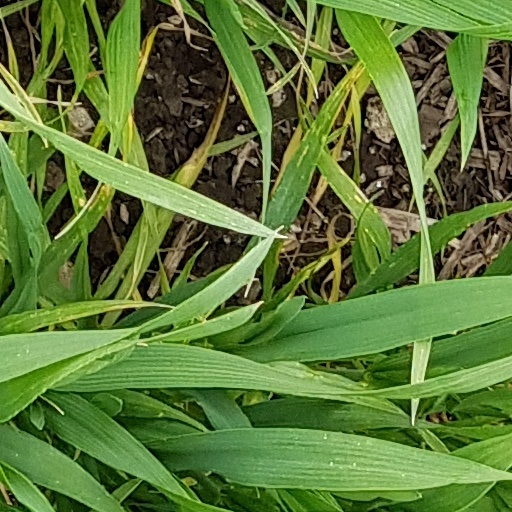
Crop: wheat